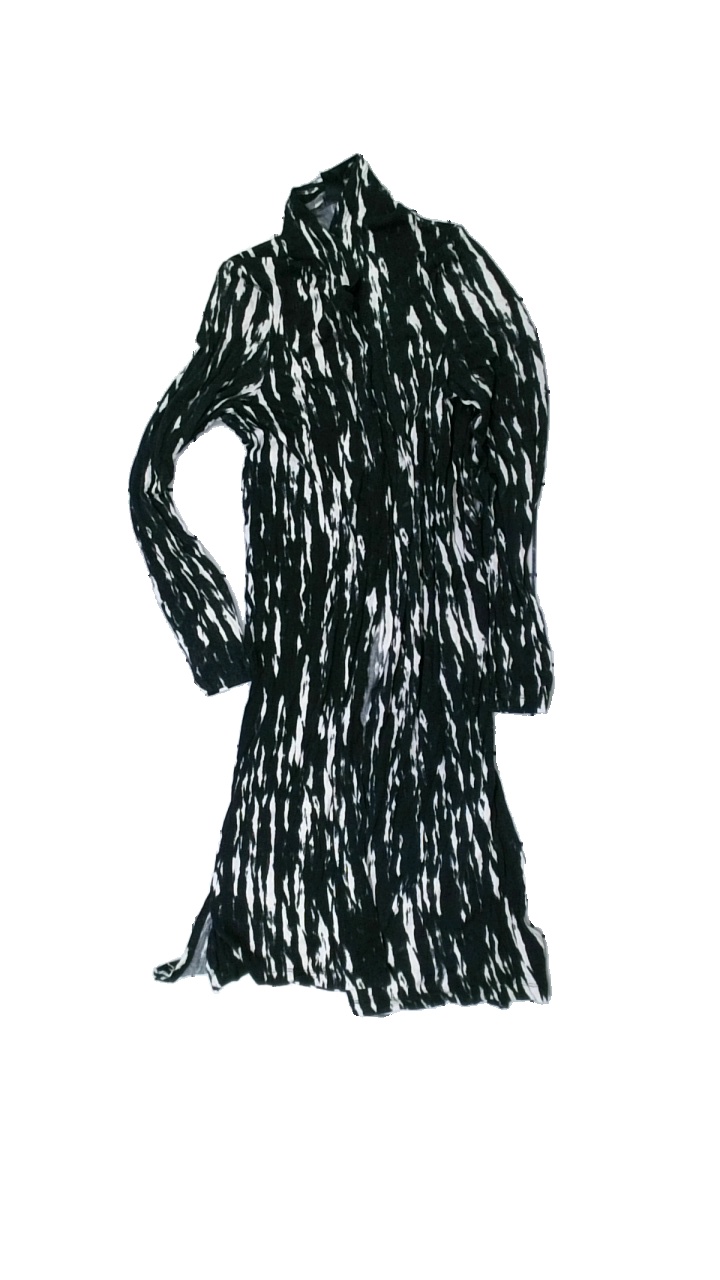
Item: Cardigan (Ladies)
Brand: Lindex
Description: kofta med oregelbundna ränder över hela, urtvättad
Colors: Black, White
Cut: Regular
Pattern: Geometric print
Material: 100% viscose
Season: All
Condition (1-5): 2
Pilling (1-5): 5
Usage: Export
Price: <50